Ohio and Erie Canal

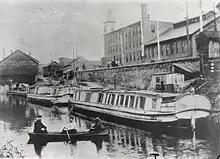
The Columbus Feeder Canal c. 1881–1885

The canals enjoyed a period of prosperity from the 1830s to the early 1860s, with maximum revenue between 1852 and 1855. During the 1840s, Ohio was the third most prosperous state, owing much of that growth to the canal. Immediately after the Civil War, it became apparent that railroads would take the canal's business. From 1861 until 1879, after the canal had been badly flooded, Ohio leased its canals to private owners who earned revenue from dwindling boat operation and the sale of water to factories and towns. When the state resumed ownership of the canals during 1879, it discovered that they had not been maintained well, and that state lands surrounding the canals had been sold illegally to private owners. In many cases, canals were filled in for "health reasons", with a newly laid railroad track on their right of way. Much state land was given away for free to politically savvy private owners. Nevertheless, some revenue was accrued into the early twentieth century from the sale of water rights as well as recovery and sale of land surrounding the canals.